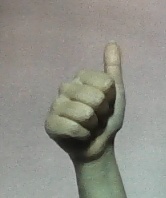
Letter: aleff